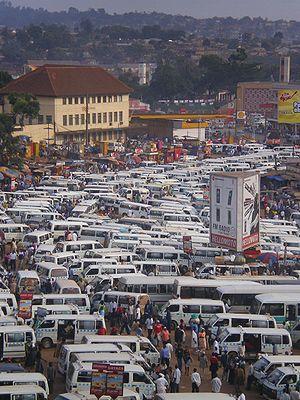
Kampala est la capitale et la plus grande ville de l'Ouganda.